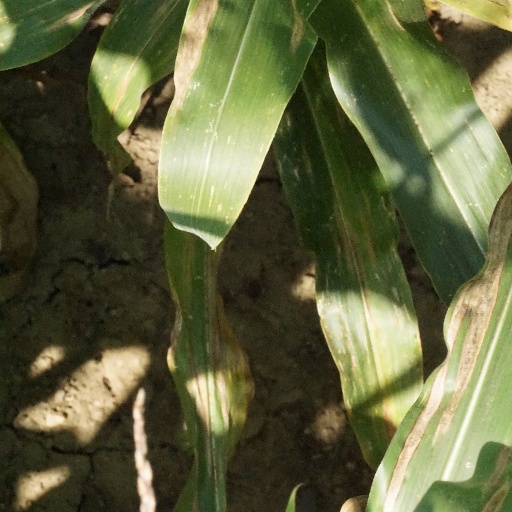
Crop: maize; corn